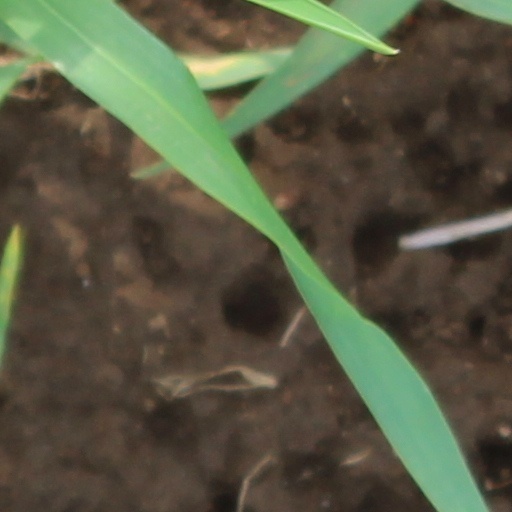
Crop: wheat